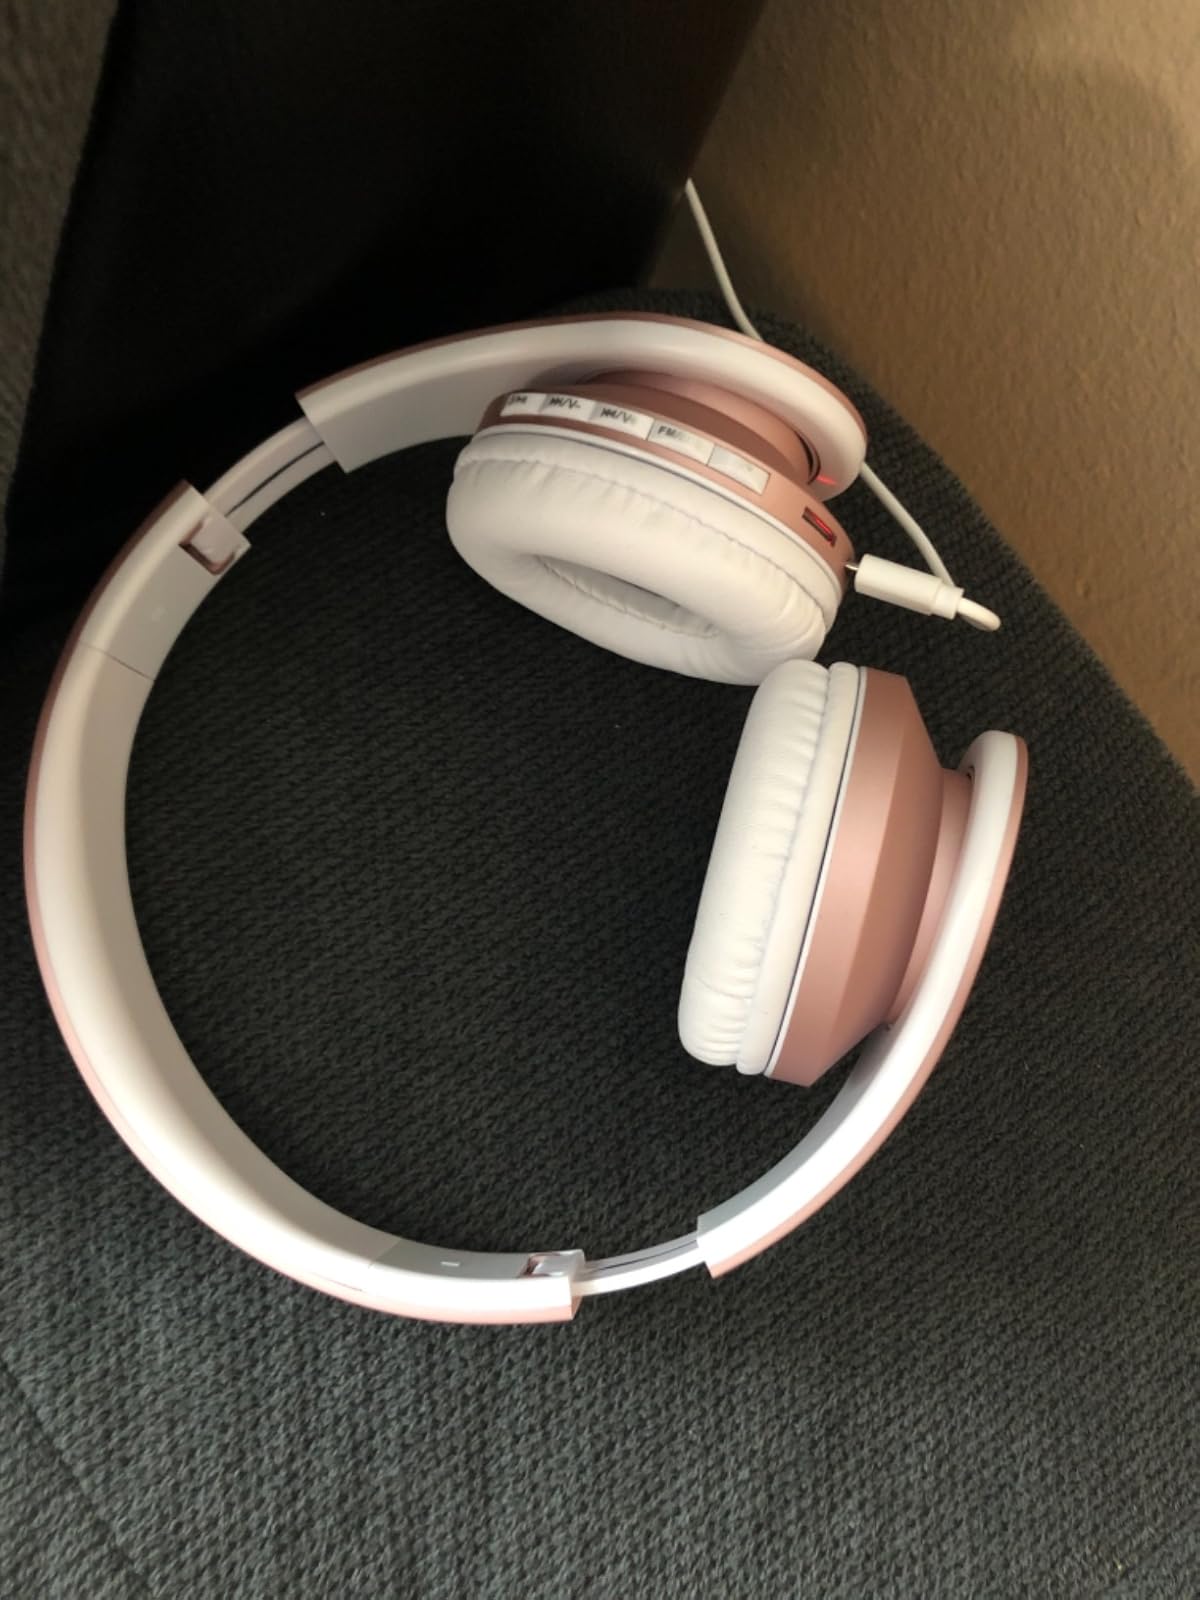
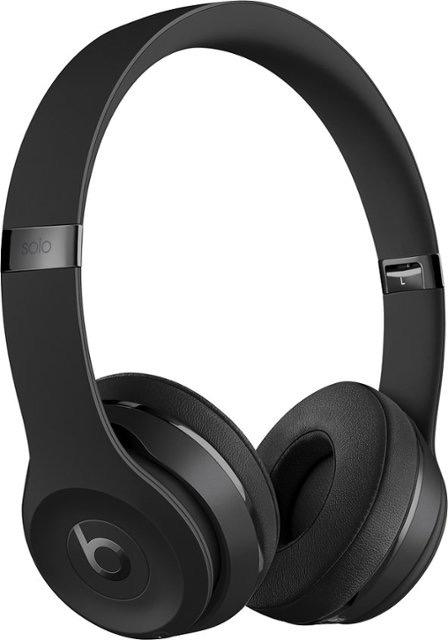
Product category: headphones
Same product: no